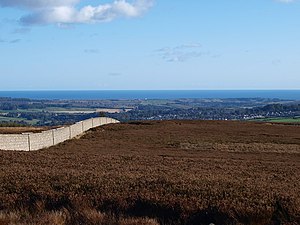
Hulne Park
Hulne Park ved muren og med udsigt mod havet.
Hulne Park er den eneste tilbageværende af de oprindelige tre parker, der tidligere har omgivet Alnwick Castle i Northumberland, og som har givet træ og kød til Percy-familien, som ejede slottet og havde titlen som hertug af Northumberland. Parken er indhegnet med en mur, og den blev designet af Lancelot Brown.